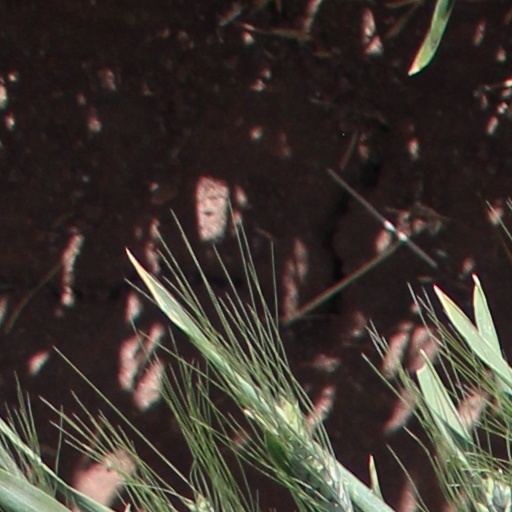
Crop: wheat